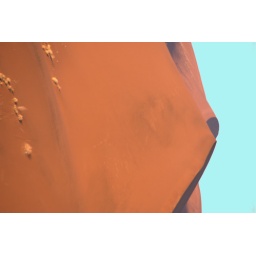
blue sky above the dune